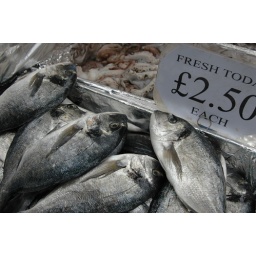
Fresh fish at Portobello Rd market in London